Blackley

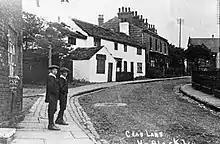
Crab Lane in 1908

Blackley has an important history in the chemical industry, starting with the Borelle Dyeworks founded by Angel Raphael Louis Delaunay in 1785 and run by ICI, who expanded it as a research centre for chemicals and pharmaceuticals. There were several other dye and chemical works. Connolly's Ltd made telecommunication cabling, later becoming part of BICC.